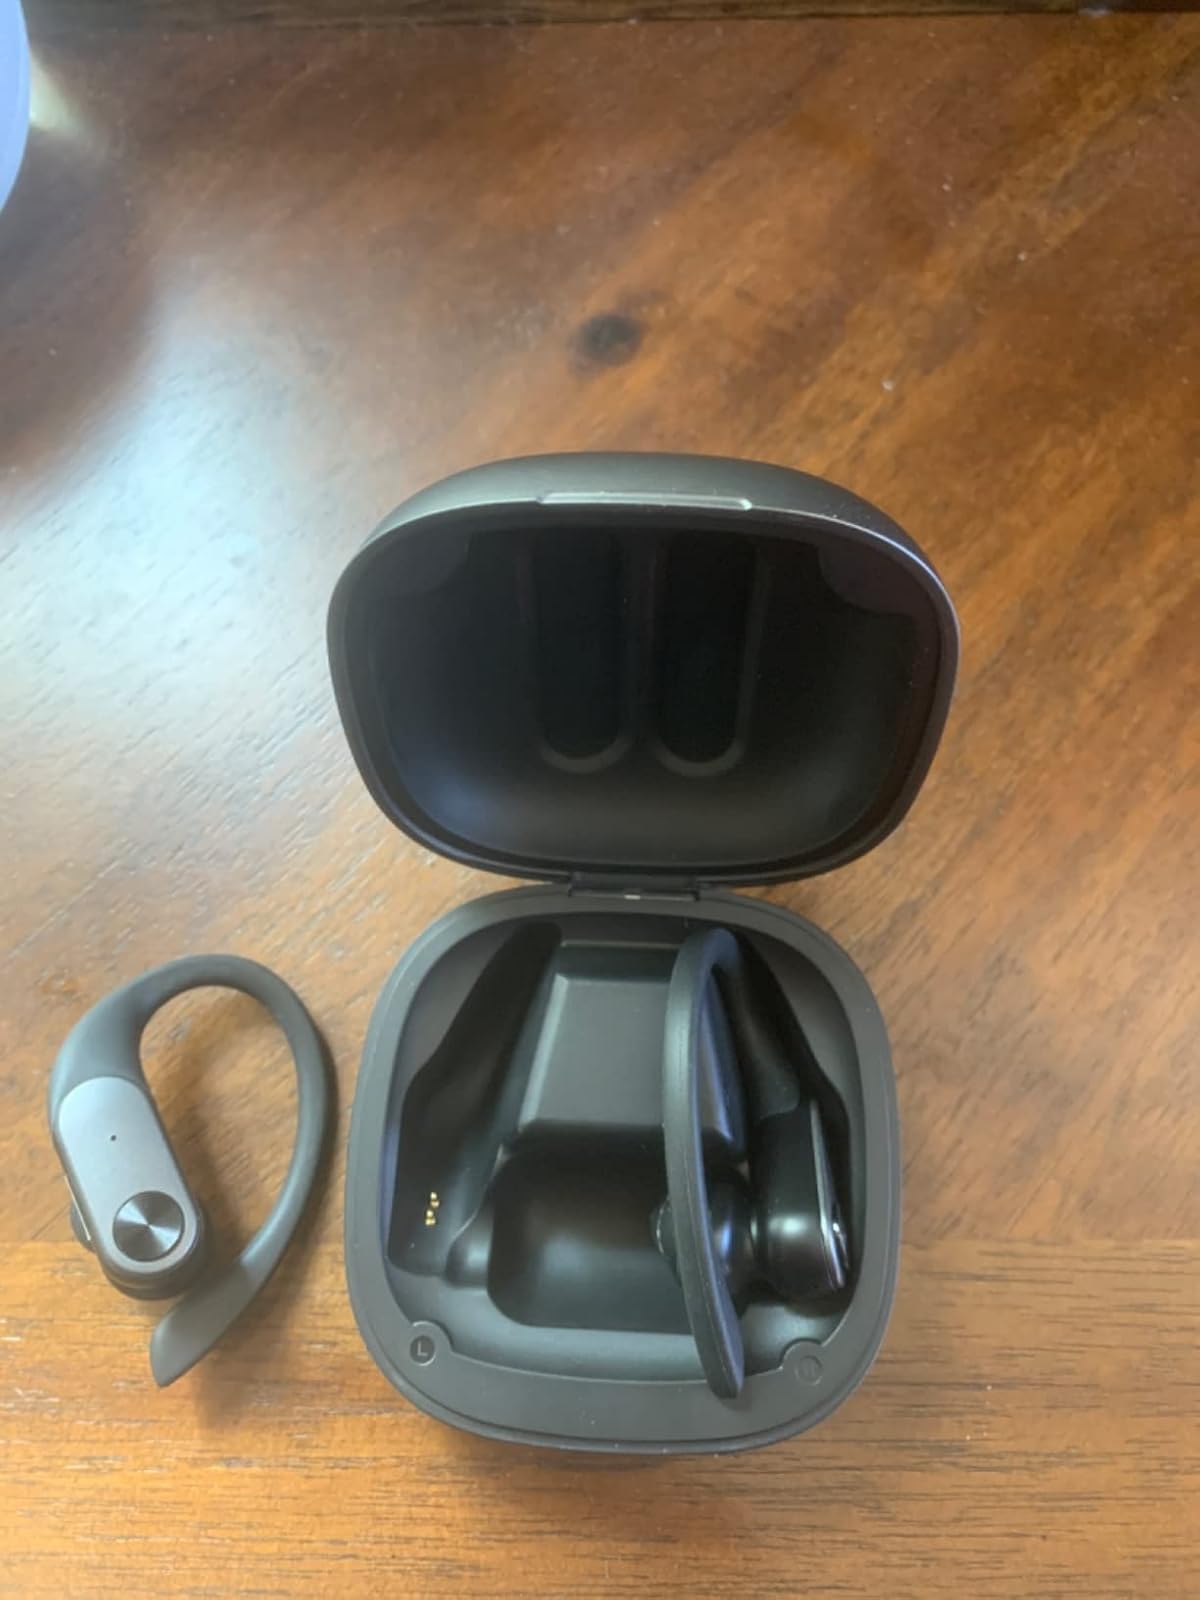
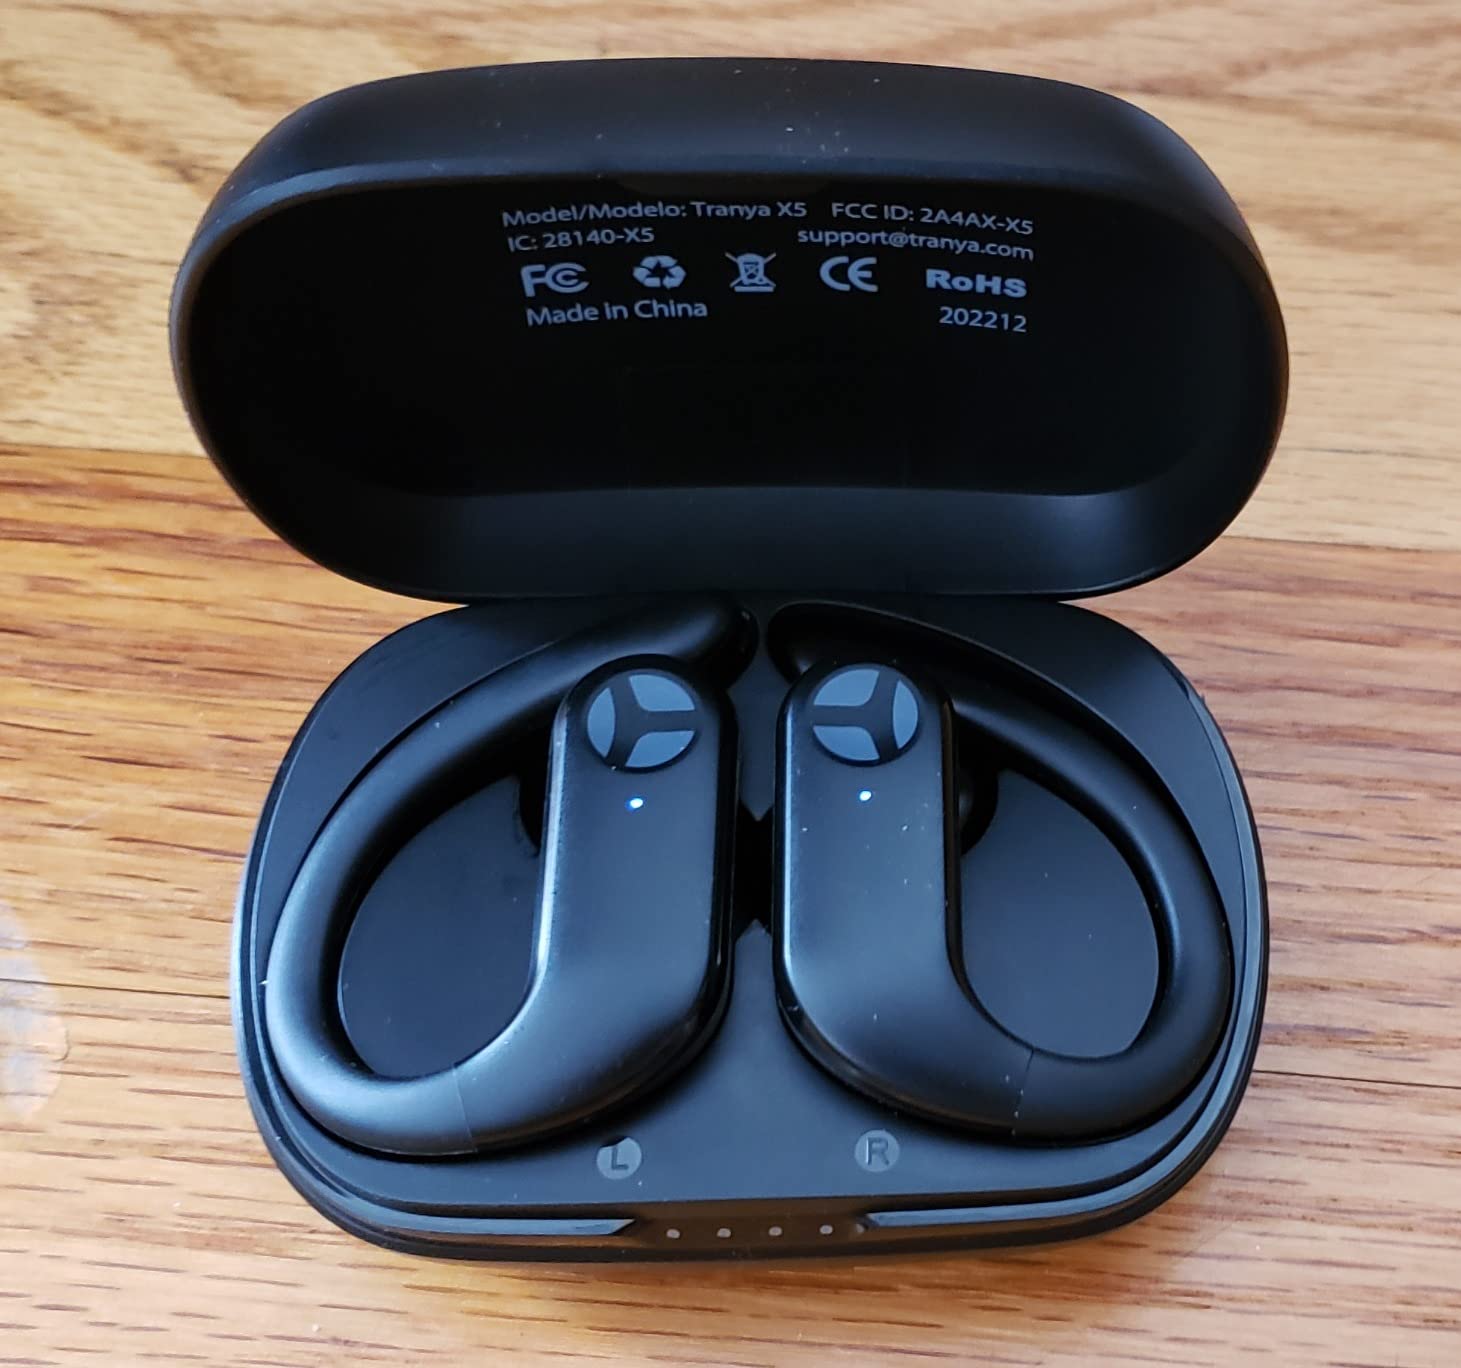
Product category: earbuds
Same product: no